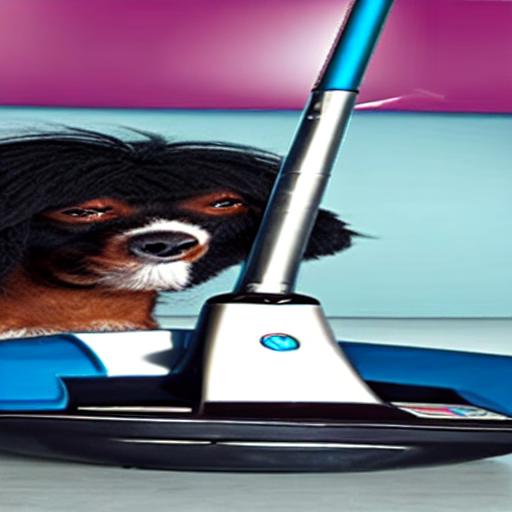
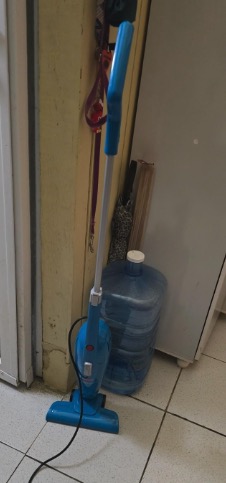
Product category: items_vacuum
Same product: no